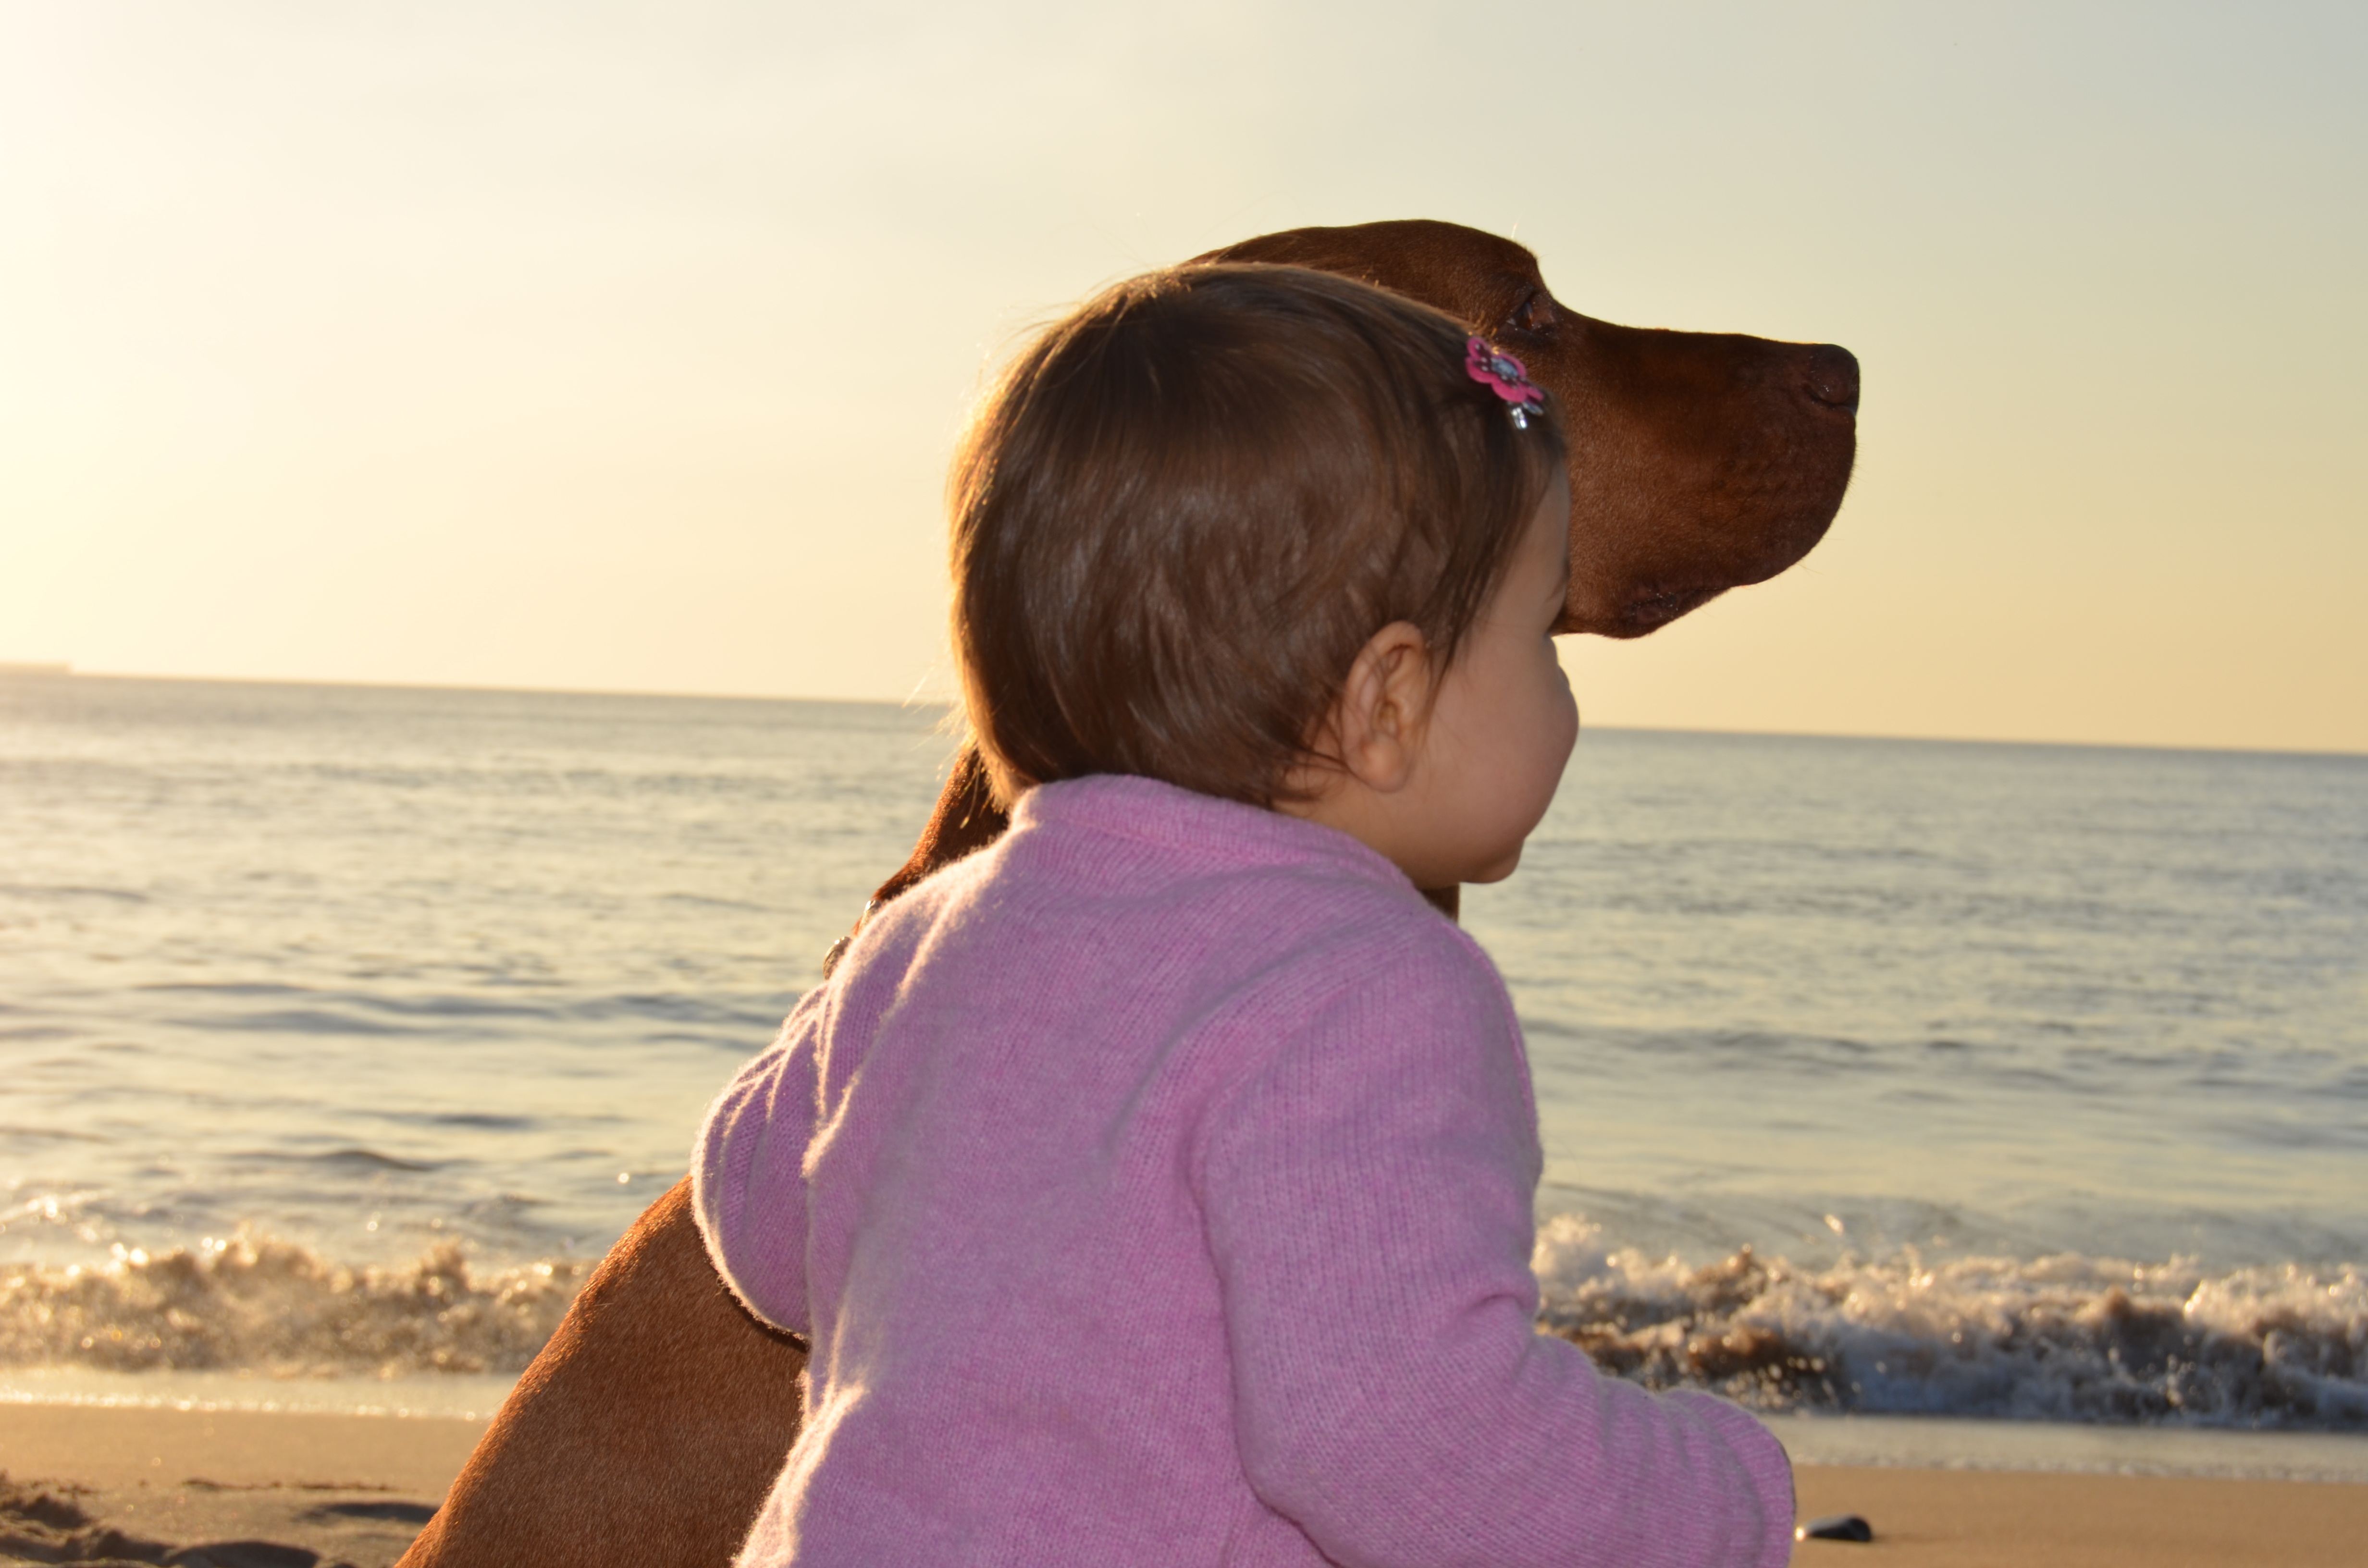
man, beach, sea, sand, ocean, people, sunset, morning, shore, dog, vacation, child, season, body of water, fun, friends, interaction, human positions